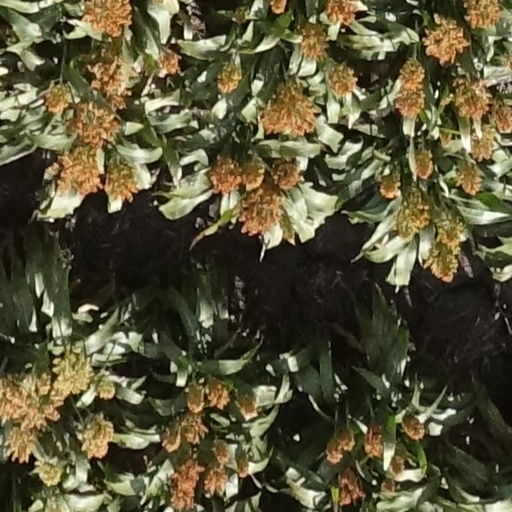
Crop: sorghum